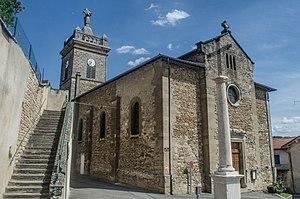
Parnans, Drôme, Auvergne-Rhône-Alpes, France, église Saint-Évode.
Parnans est une commune française située dans le département de la Drôme, en région Auvergne-Rhône-Alpes.